Potassium alum

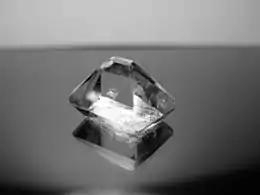
Octahedral potassium alum crystal with unequal distribution of the face area

Potassium alum crystallizes in regular octahedra with flattened corners and is very soluble in water. The solution is slightly acidic and is astringent to the taste. Neutralizing a solution of alum with potassium hydroxide will begin to cause the separation of alumina .